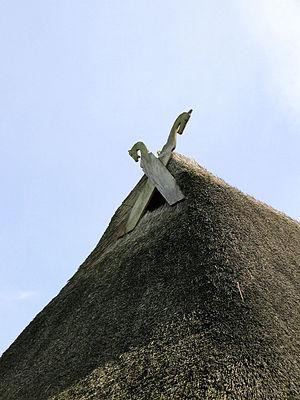
Les têtes de chevaux, ou plus rarement d’autres animaux, sont un faîteau à vocation pratique, esthétique et symbolique dans les maisons traditionnelles de nombreuses régions d’Europe, et en particulier en Allemagne du Nord. Il s’agit donc d’un ornement hippomorphe en bout de ligne de faîtage, mais pas directement posé sur le faîtage lui-même comme le serait l’épi à la réunion des arêtiers comme protection du poinçon de la charpente contre les infiltrations d'eaux pluviales. Au contraire, les planches sculptées en forme de tête de cheval plus ou moins stylisée se trouvent côté pignon dans le prolongement des arbalétriers de la charpente et des rives droites pour les maisons en bois ou juste limitées à la lucarne au-dessus de la semi-croupe des toits de chaume. Les planches généralement en bois dépassent d’environ 50 cm du faîte pour se croiser et former un élément décoratif très visible. Les têtes peuvent se faire face ou au contraire regarder dans la direction opposée.